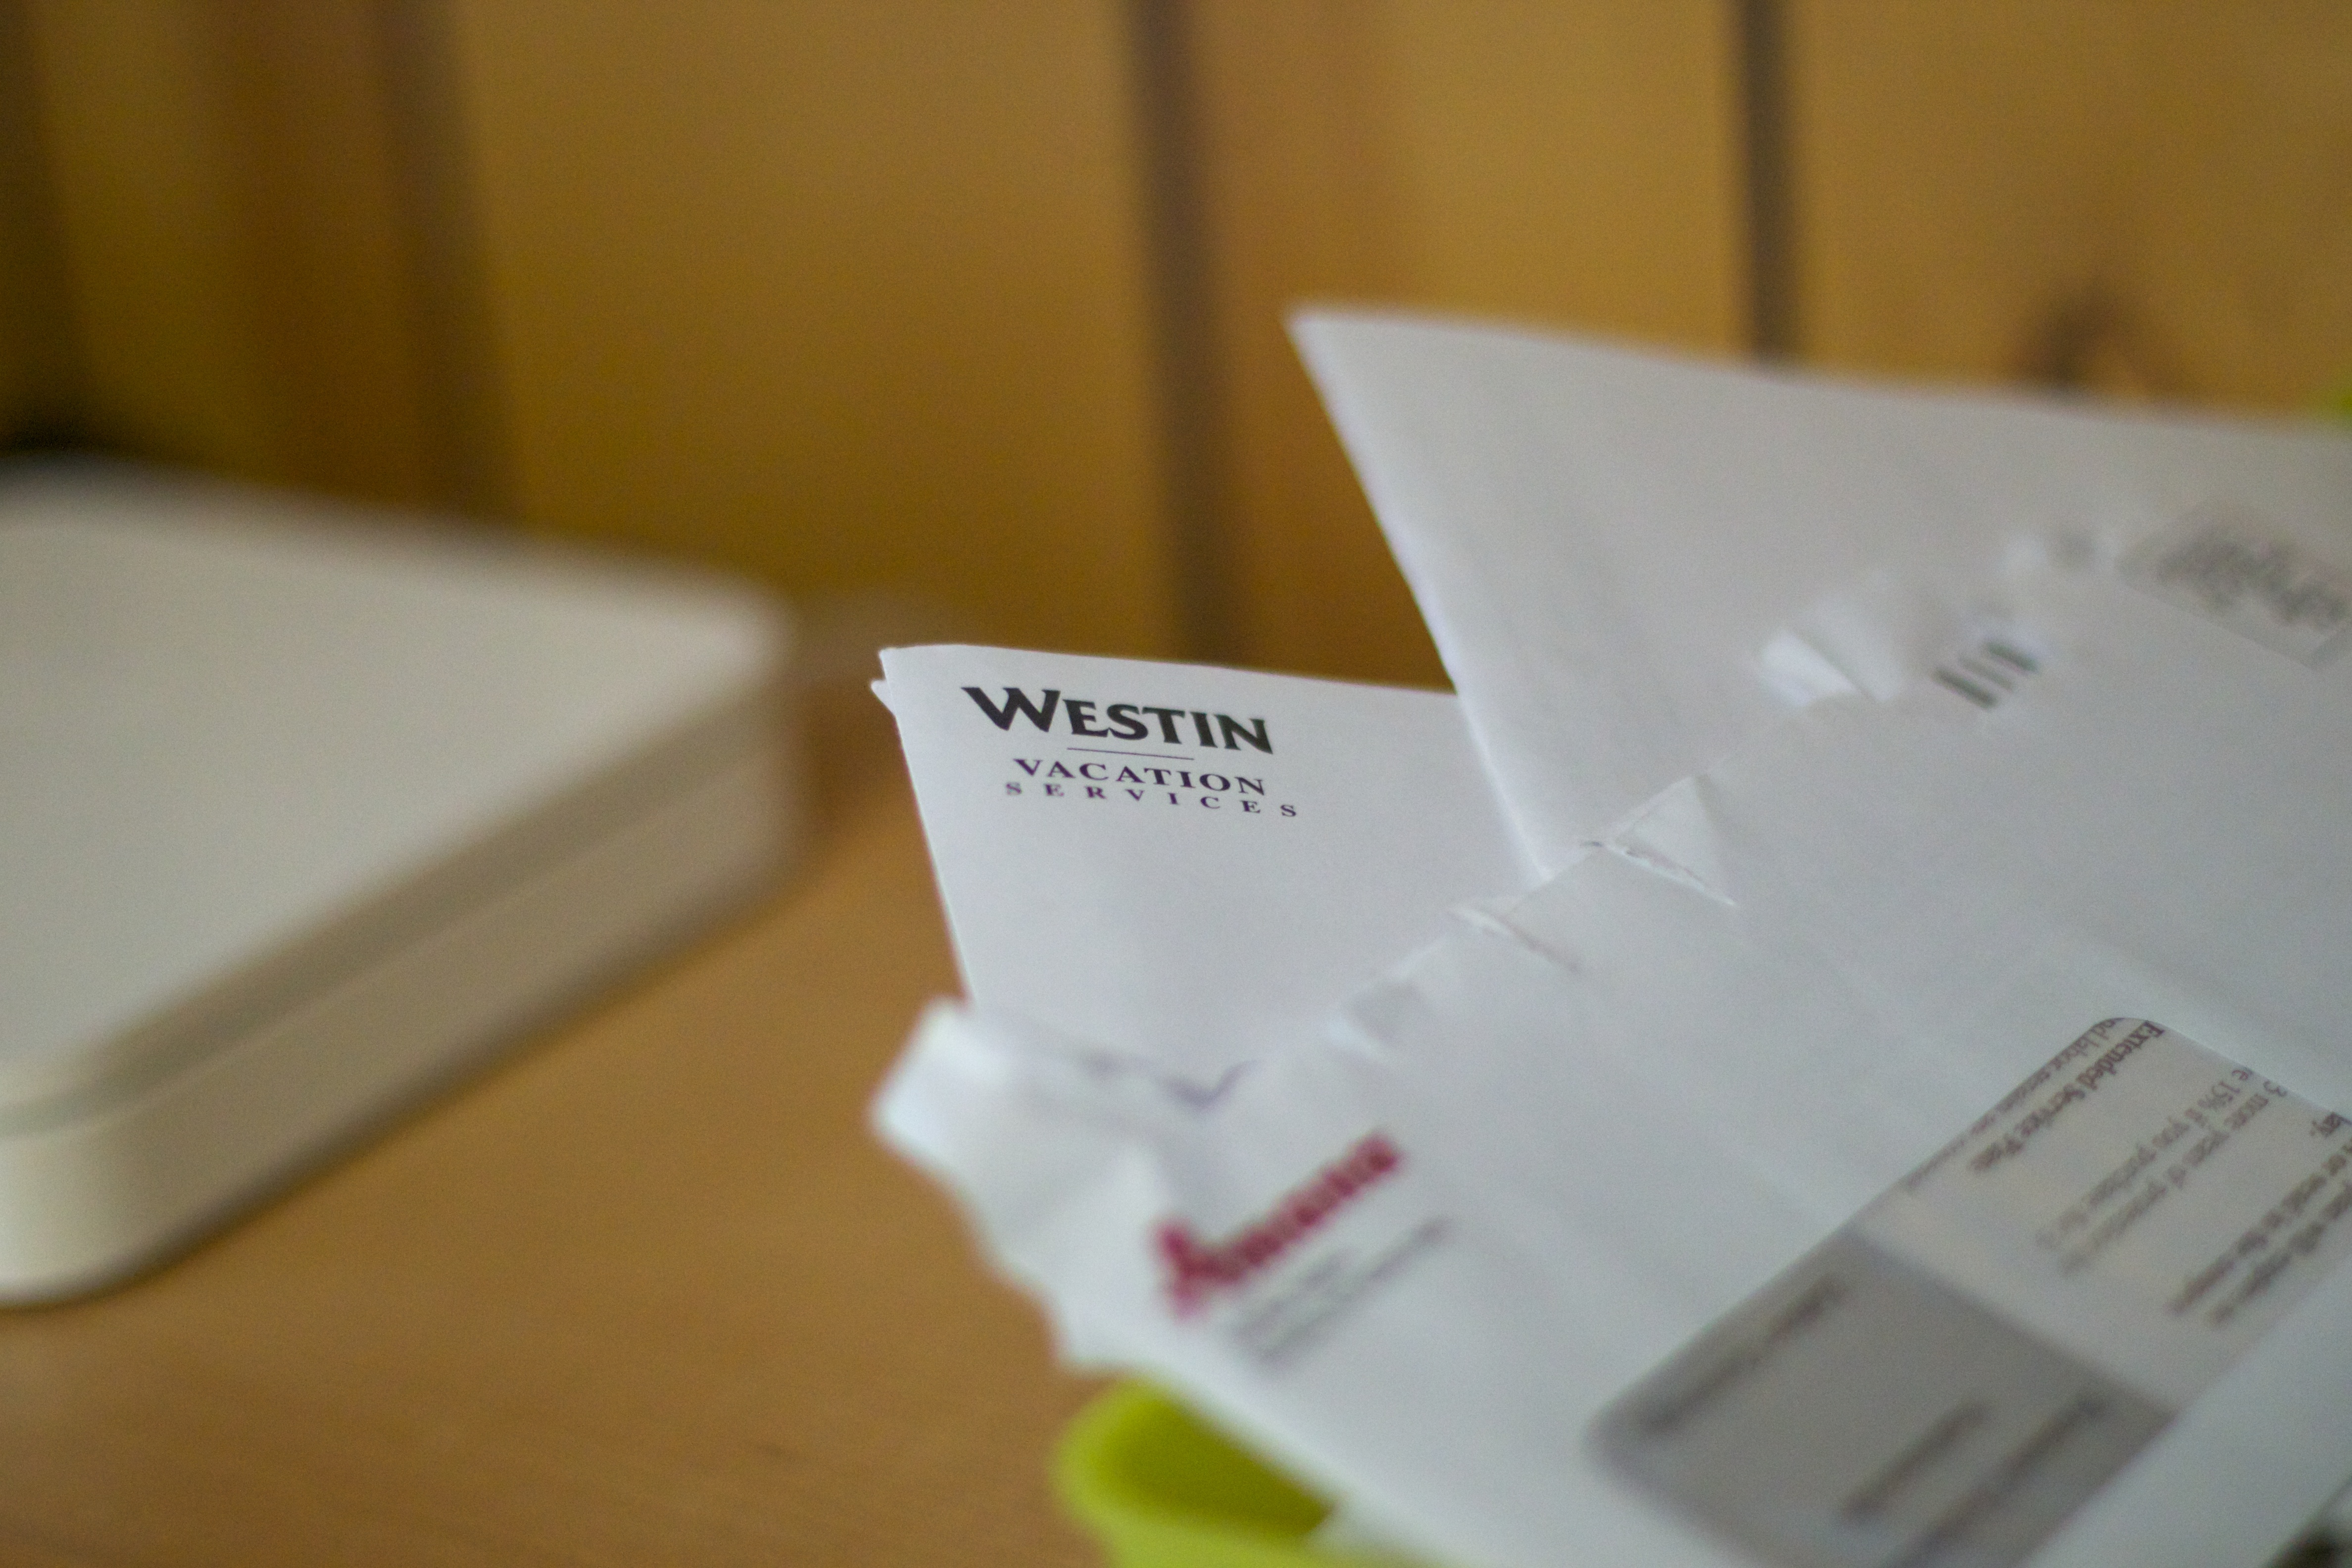
white, vacation, hawaii, paper, brand, product, design, skin, document, dailyshoot